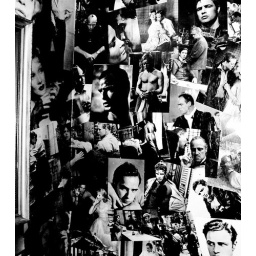
Marlon Brando wall in a bathroom